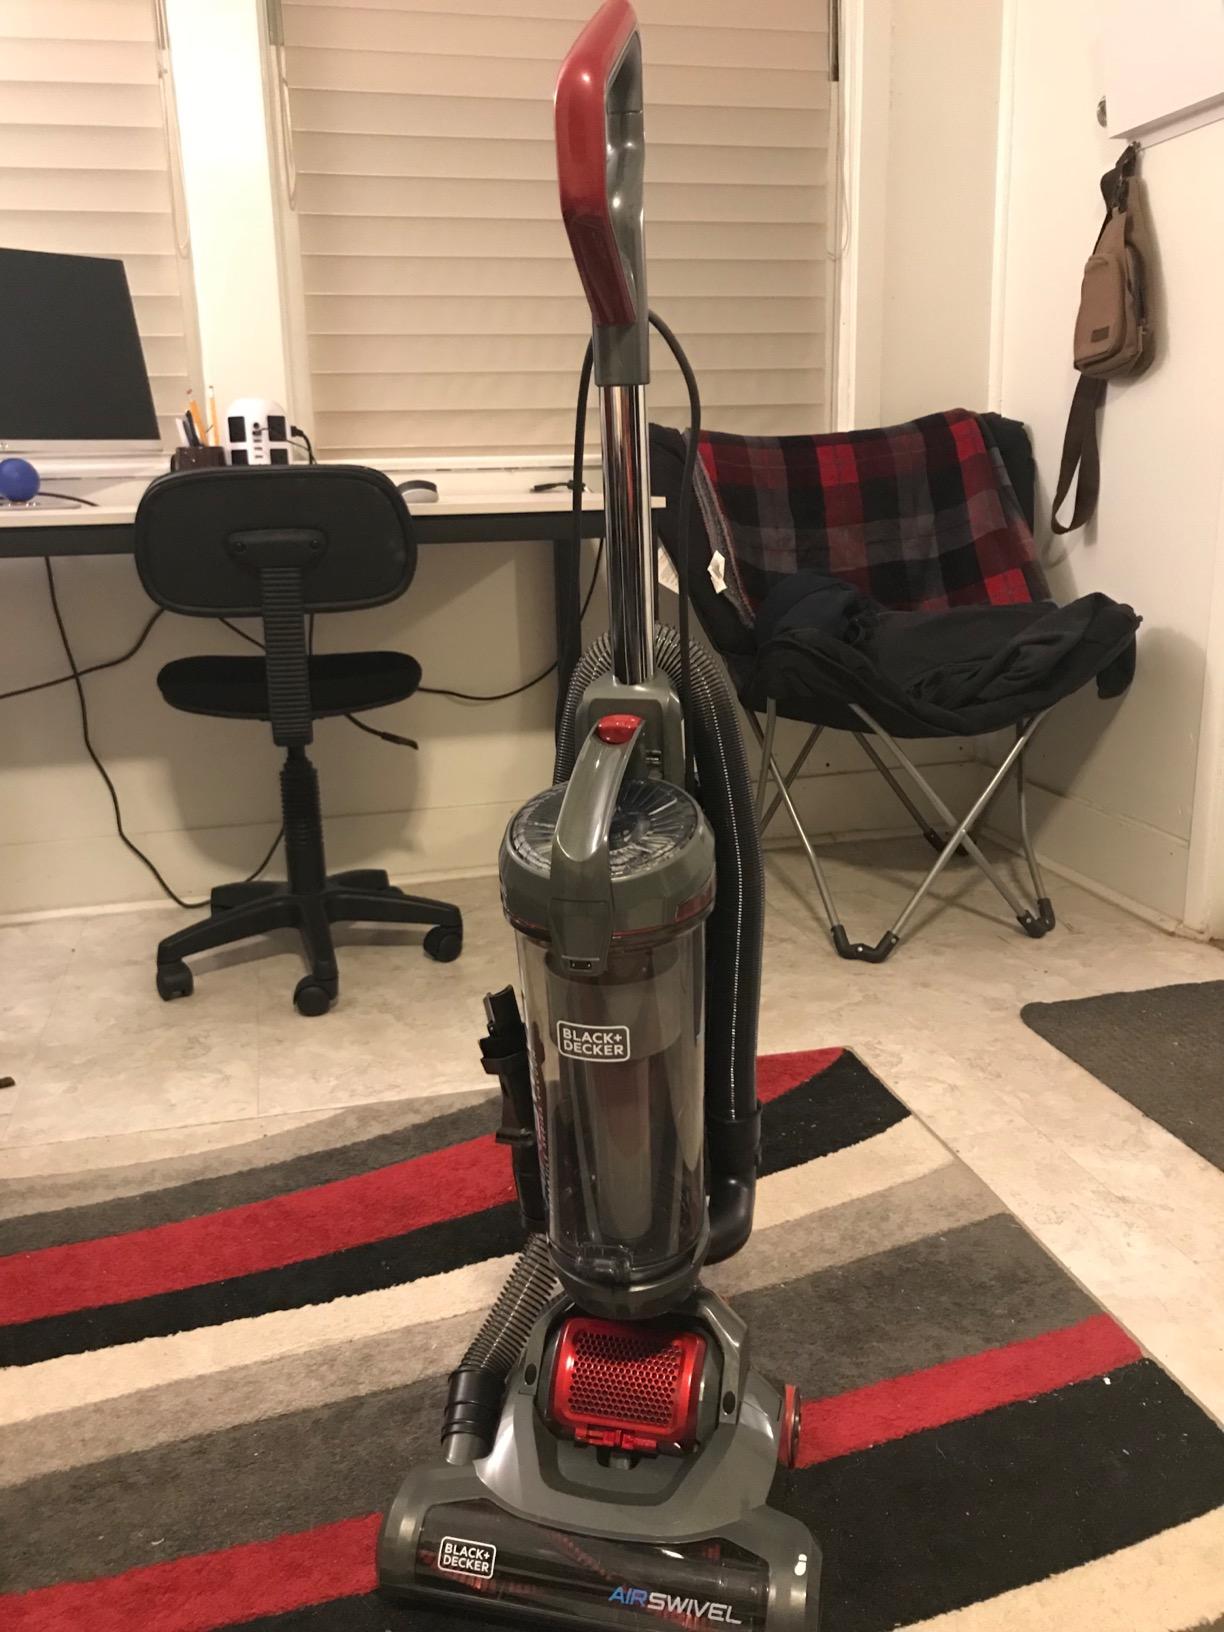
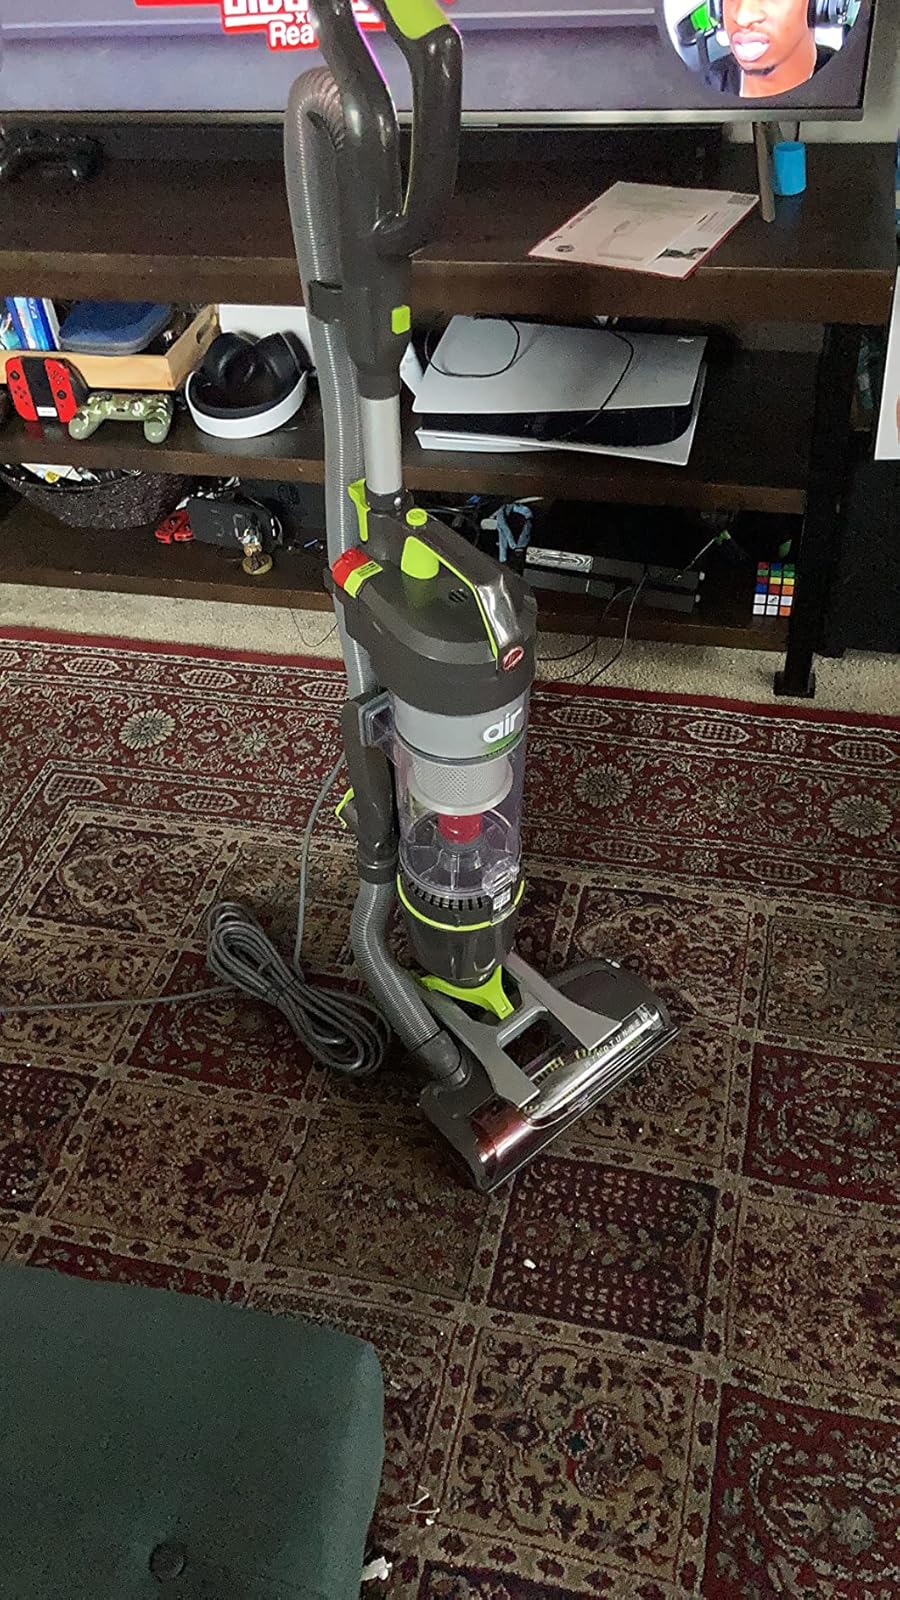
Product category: items_vacuum
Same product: no